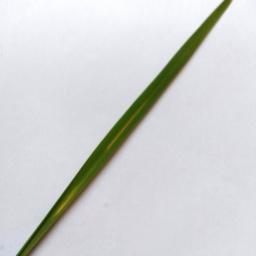
Label: Rice___Healthy